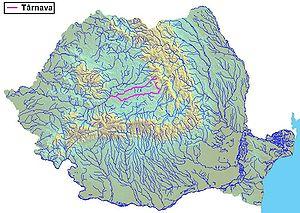
La Târnava est une rivière roumaine du județ d'Alba.